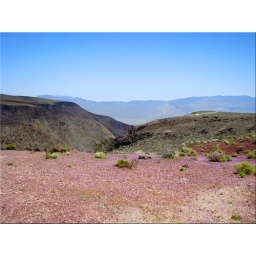
Wildflowers carpet the ground near a canyon rim; the Panamint Valley and Panamint mountains are beyond.Death Valley National Park, California.May 5, 2010.